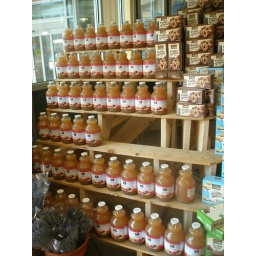
I had a bright idea. These bottles are glass and are prefilled with tasty fermentables.Notice the conspicous gap in bottles in the middle.